Akebono Tarō

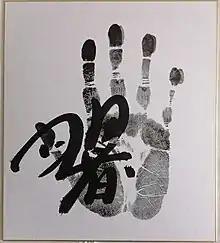
Original "tegata" (handprint and signature) of sumo wrestler "yokozuna" Akebono

Akebono rose rapidly through the ranks, equaling the record for the most consecutive "kachi-koshi" (majority of wins in a sumo tournament) from debut, reaching "sekiwake" before suffering his first "make-koshi" or losing record. He was promoted to "jūryō" in March 1990, the first "sekitori" from his stable, and to "makuuchi" in September of the same year. He made his top division debut in the same tournament as Wakanohana, as well as Takatōriki and Daishōyama. In the November 1990 tournament he was awarded his first special prize, for Fighting Spirit, and in January 1991 he earned his first gold star for defeating "yokozuna" Asahifuji. In March 1991 he defeated "ōzeki" Konishiki in the first ever match between two non-Japanese wrestlers in the top division.